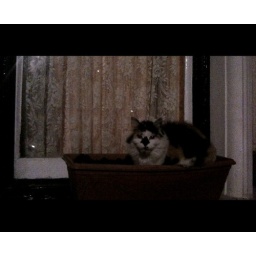
Just got home to find my cat in the flower bed...